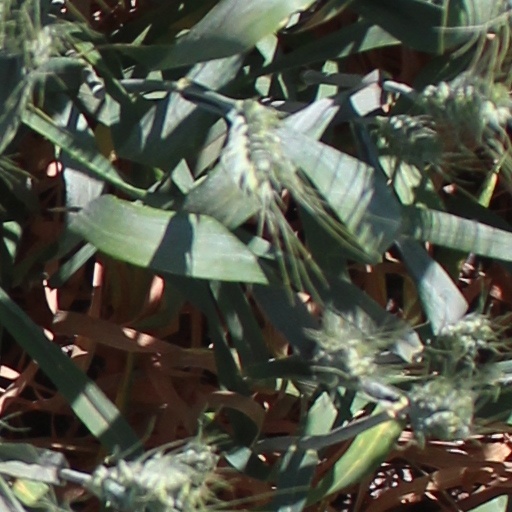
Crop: wheat